Landing on Emirau

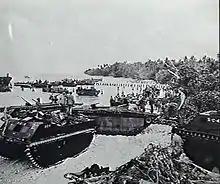
Supplies and equipment being brought ashore from landing craft to support the US Marine landing force. LVTs ferrying supplies ashore in the distance while a chain of men stretches from a landing craft to the shore to manhandle supplies to the beach.

The assault force left in two echelons. The Marines of the two assault battalions, the 1st and 2nd Battalions, 4th Marines, traveled on nine high speed transports (APDs) while the remainder of the force were on the dock landing ships (LSDs) , and , and the attack transport (APA) . One LSD carried the 66 LVTs for crossing Emirau's fringing reef, one carried three LCTs, two of them loaded with tanks, and the third carried three LCTs with radar sets and anti-aircraft guns.